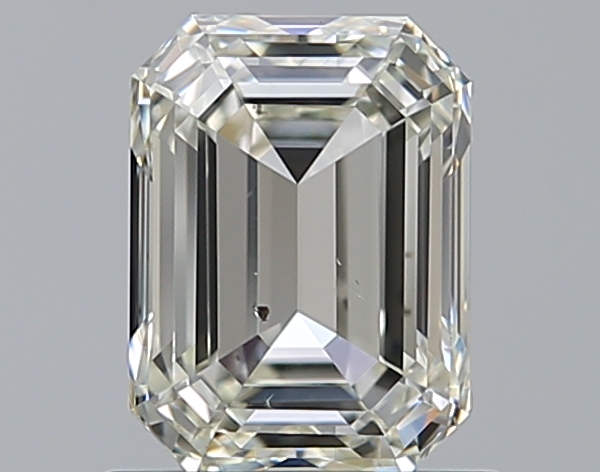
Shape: emerald
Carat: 1.03
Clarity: SI1
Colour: K
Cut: EX
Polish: EX
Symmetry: EX
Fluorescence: N
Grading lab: GIA
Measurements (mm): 6.47 x 4.77 x 3.24